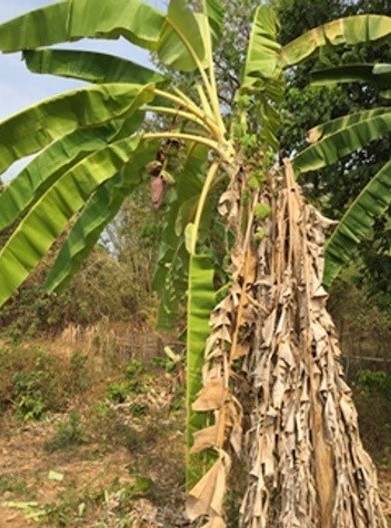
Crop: unknown
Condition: banana_panama_disease